Art of the American Southwest

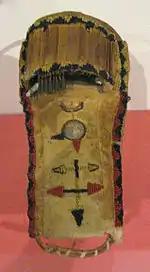
White Mountain Apache doll in toy cradleboard, mesquite, cloth, beads, tin, porcelein, yarn, Heard Museum

Acoma pottery, beginning over 1,000 years ago, traditional designs include thunderbirds, geometric patterns, and rainbows. The pottery is made of fine local clay found on the pueblo to create the distinctively thin-walled pottery. The pottery is made in white and black and polychrome colors. Designs are pressed into all-white pottery with a fingernail or tool. Potters from Acoma Pueblo during the 1950s include Marie Z. Chino and Lucy M. Lewis. Vera Chino Ely, the daughter of Marie Chino, is also a well-reputed potter of Acoma pottery.